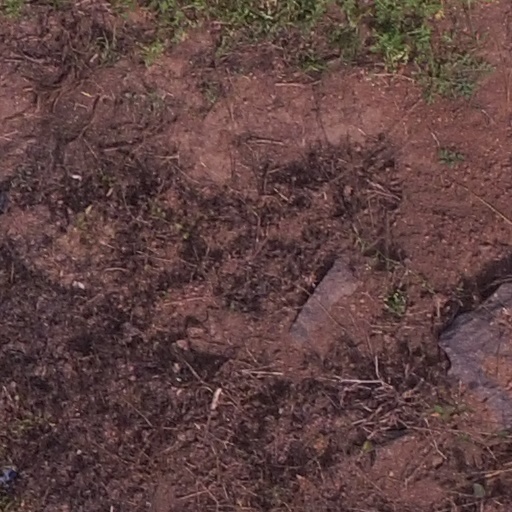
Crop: maize; corn